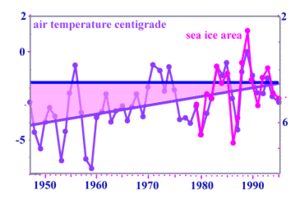
Antarktisk krill / Krillens position i det antarktiske økosystem / Nedgang i takt med svindende pakis
Efter data fremstillet af Loeb et al. 1997:[17] Temperatur og pakisområder. Aksen for isen er vendt om for at demonstrere sammenhængen. Den vandrette linje er frysepunktet, den skrå linje er gennemsnitstemperaturen - i 1995 nåede temperaturen frysepunktet.
Den antarktiske krill er en art af krill, også kaldet lyskrebs, der findes i havet omkring Antarktis. Dette lille krebsdyr er hjørnestenen i det antarktiske økosystem i Sydhavet.